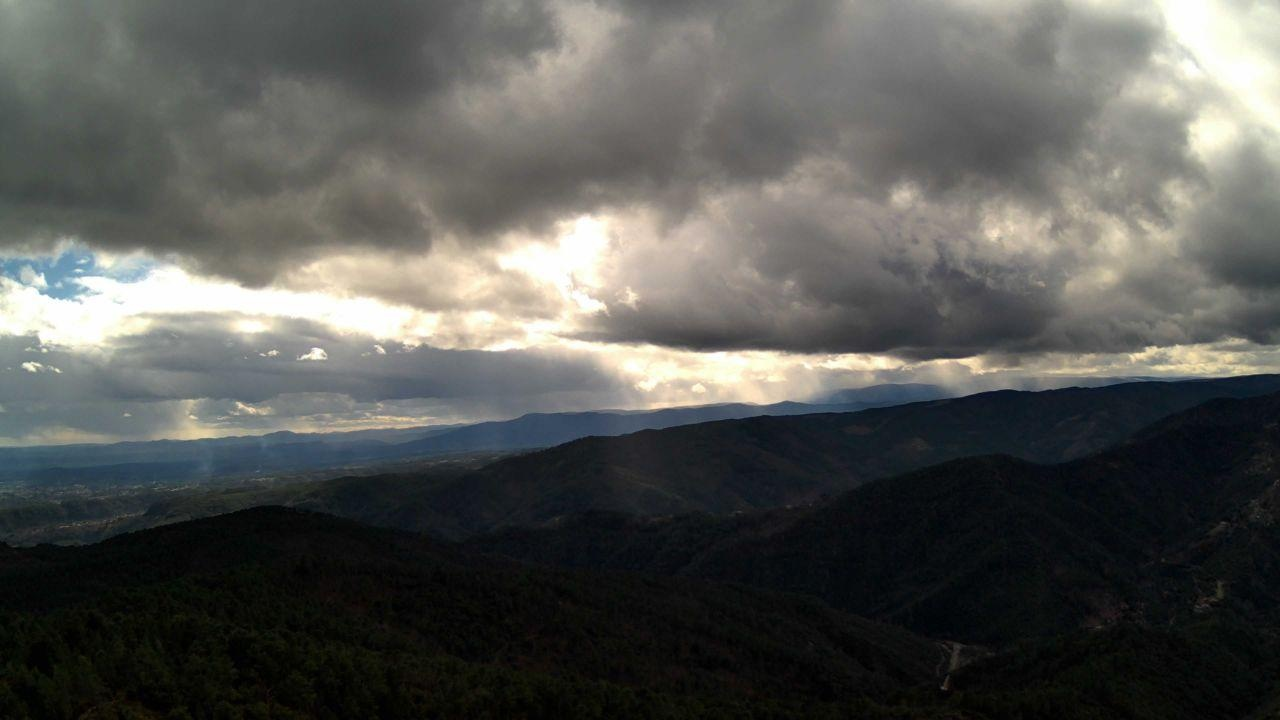
Fire: no
Smoke: yes